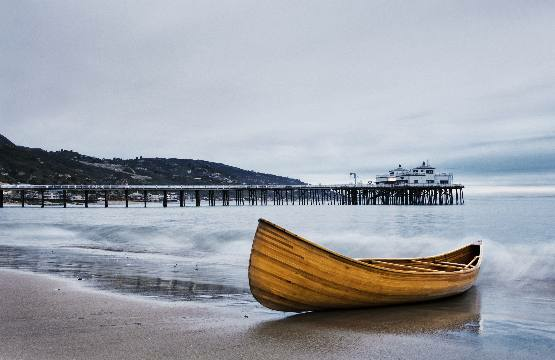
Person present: No